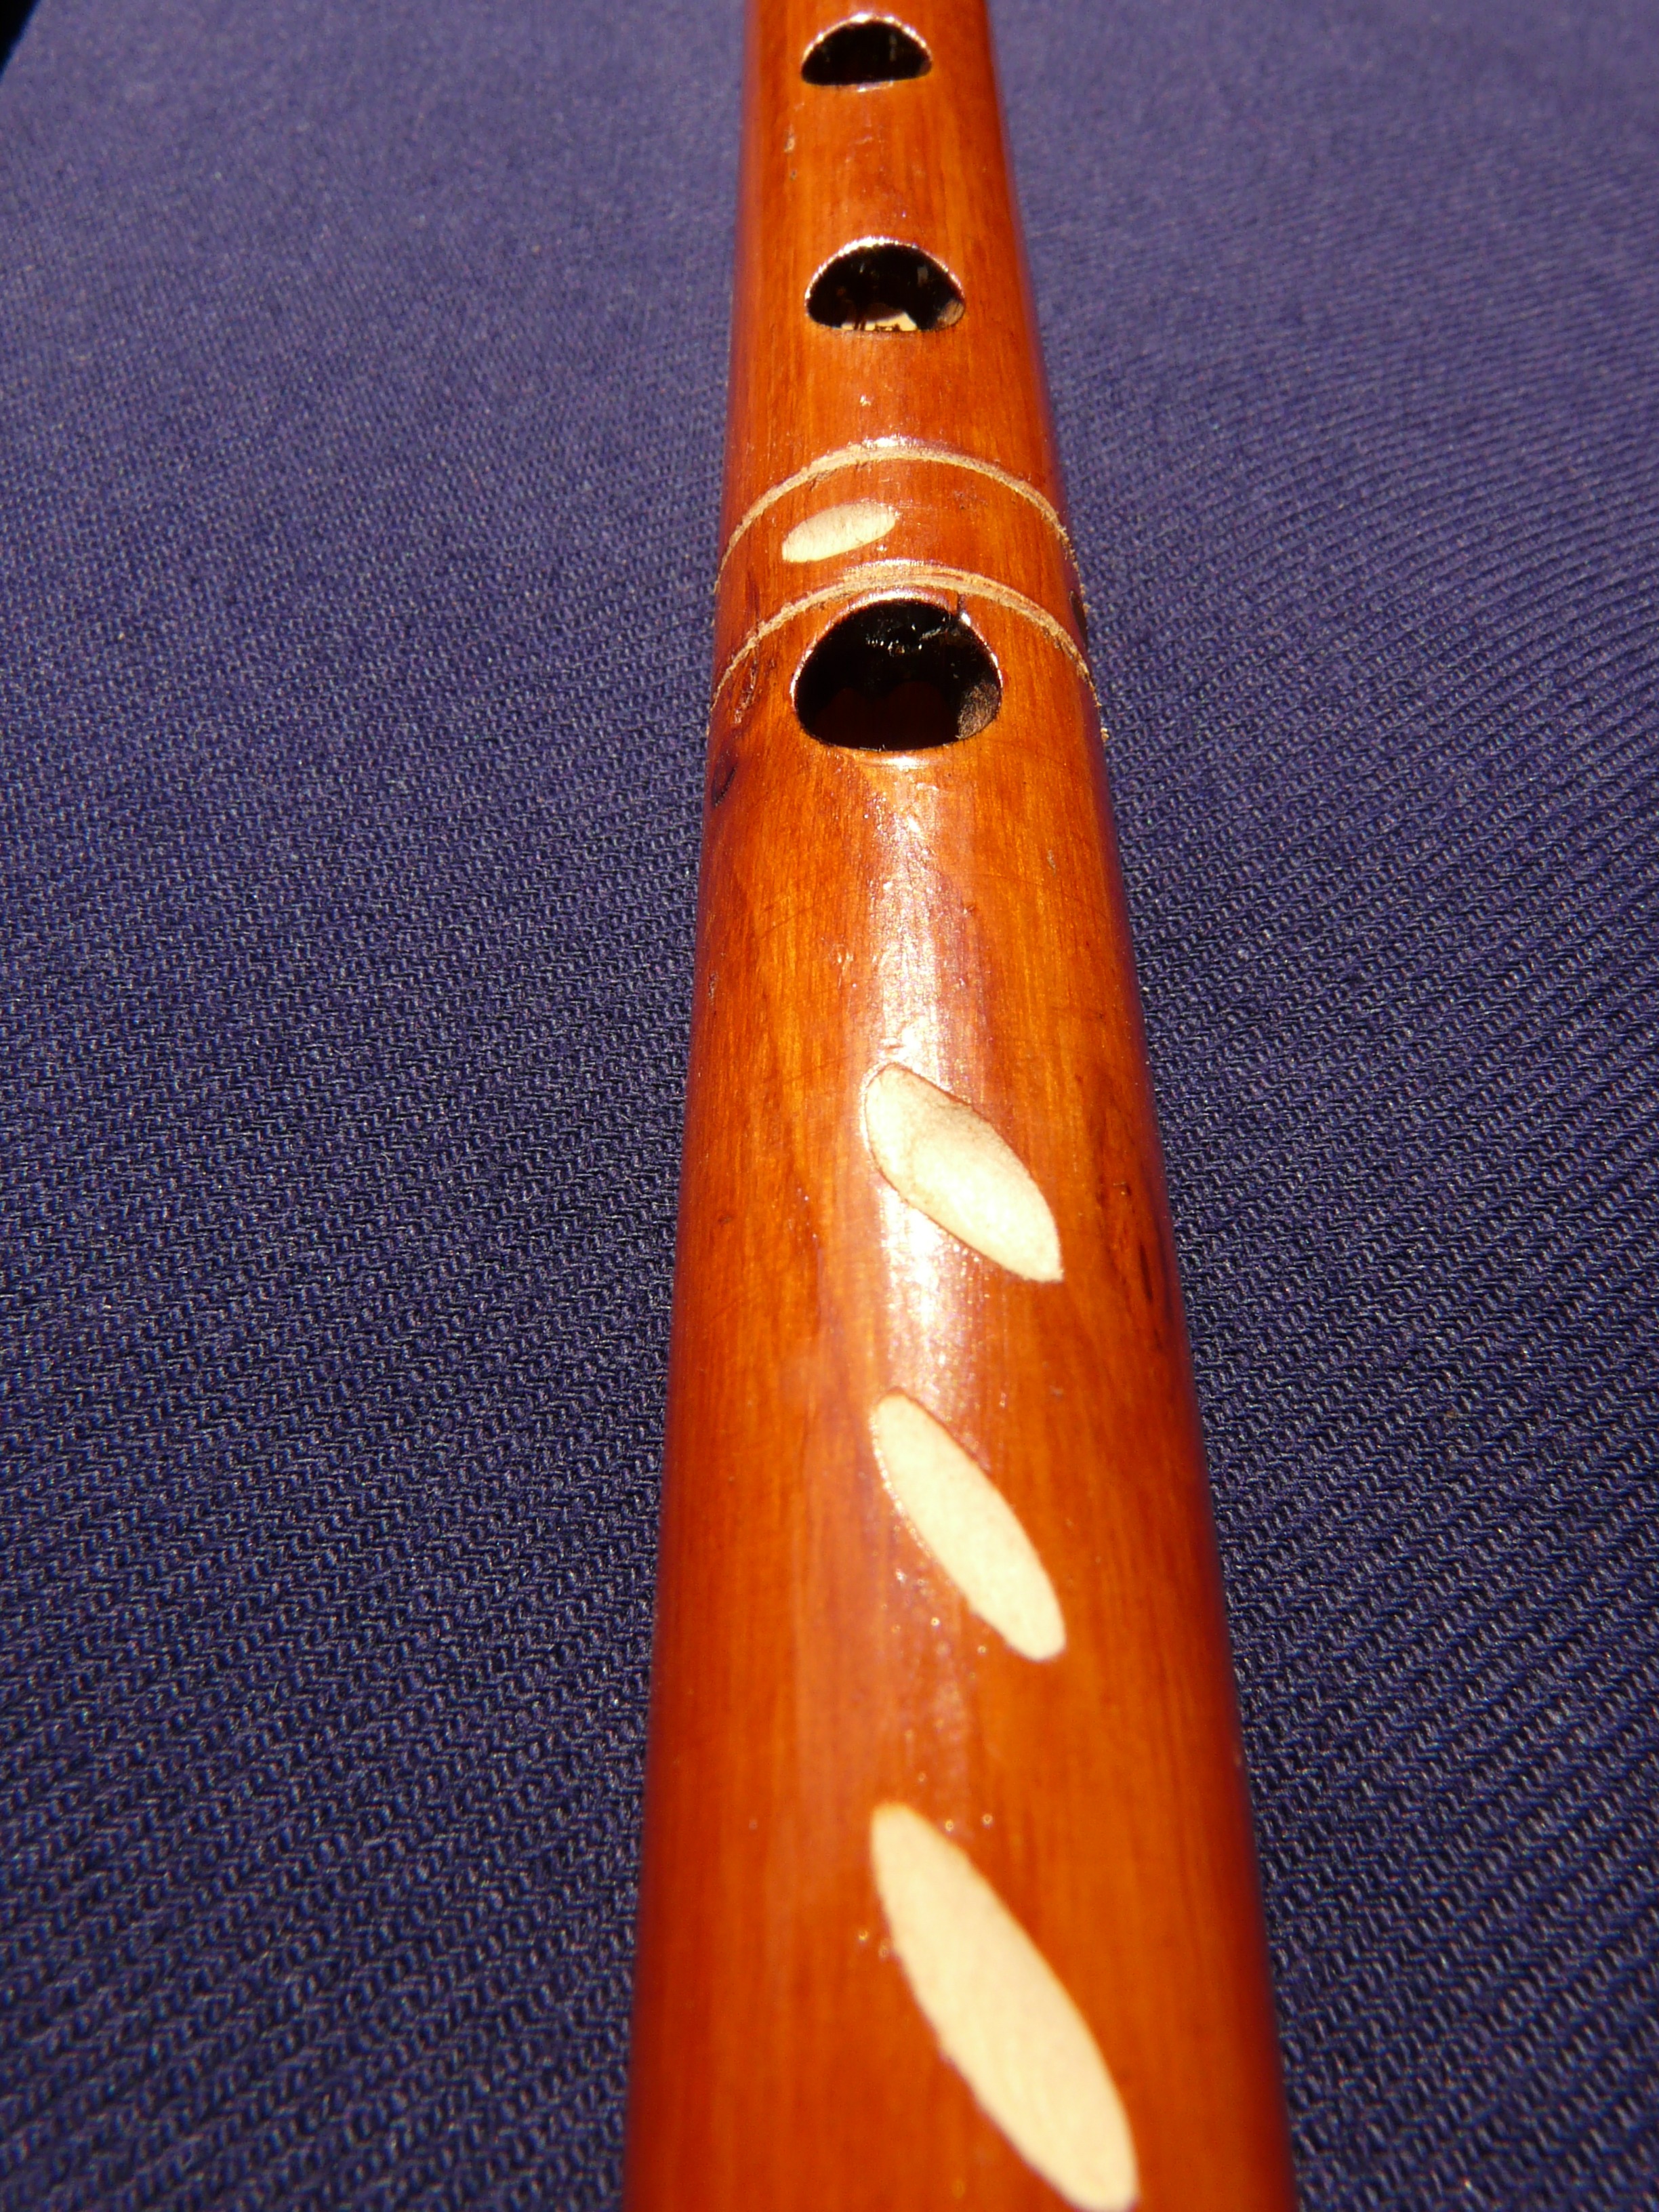
music, wood, guitar, musical instrument, ukulele, woodwind, sound, flute, musical instruments, wind instrument, string instrument, plucked string instruments, woodwind instrument, cue stick